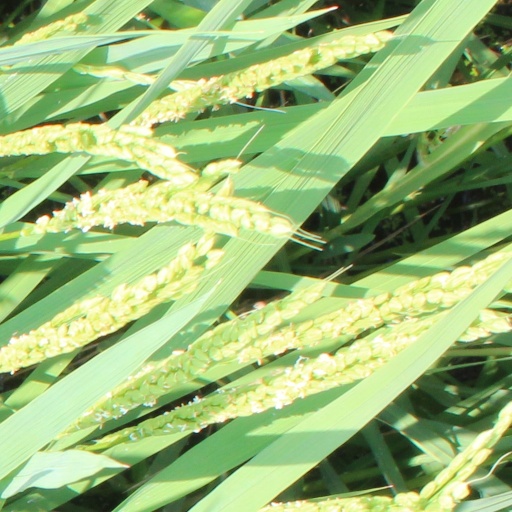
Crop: rice